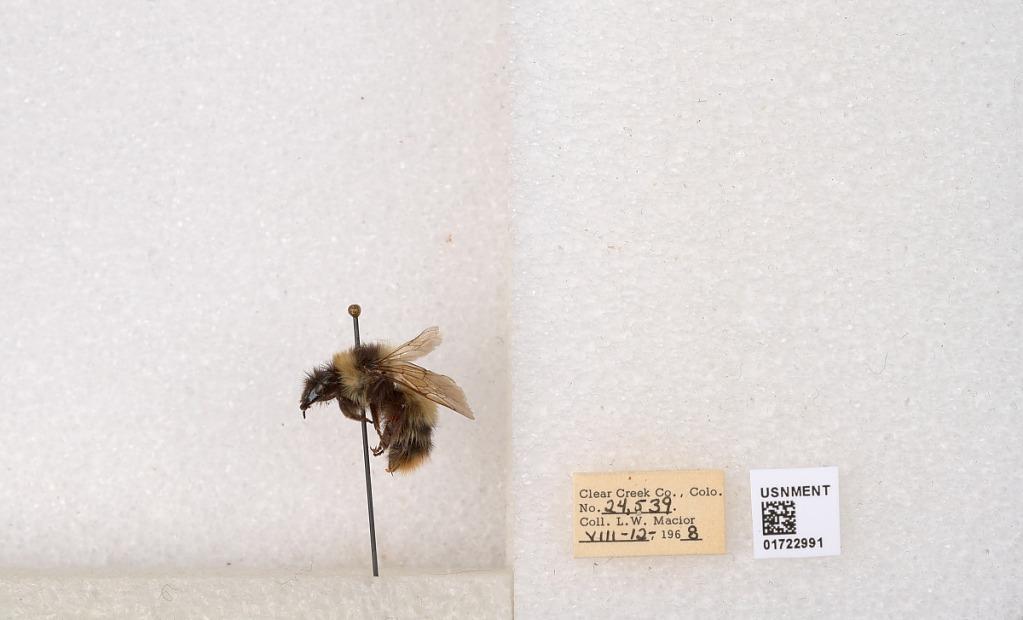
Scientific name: Bombus kirbyellus
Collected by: L. Macior
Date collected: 1968-8-12
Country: United States
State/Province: Colorado
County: Clear Creek
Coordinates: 39.6891, -105.644